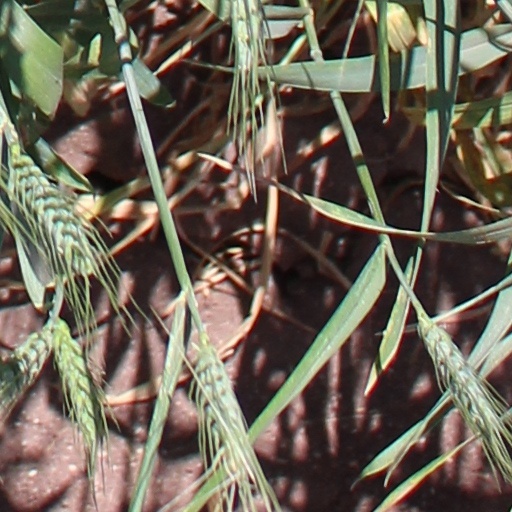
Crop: wheat